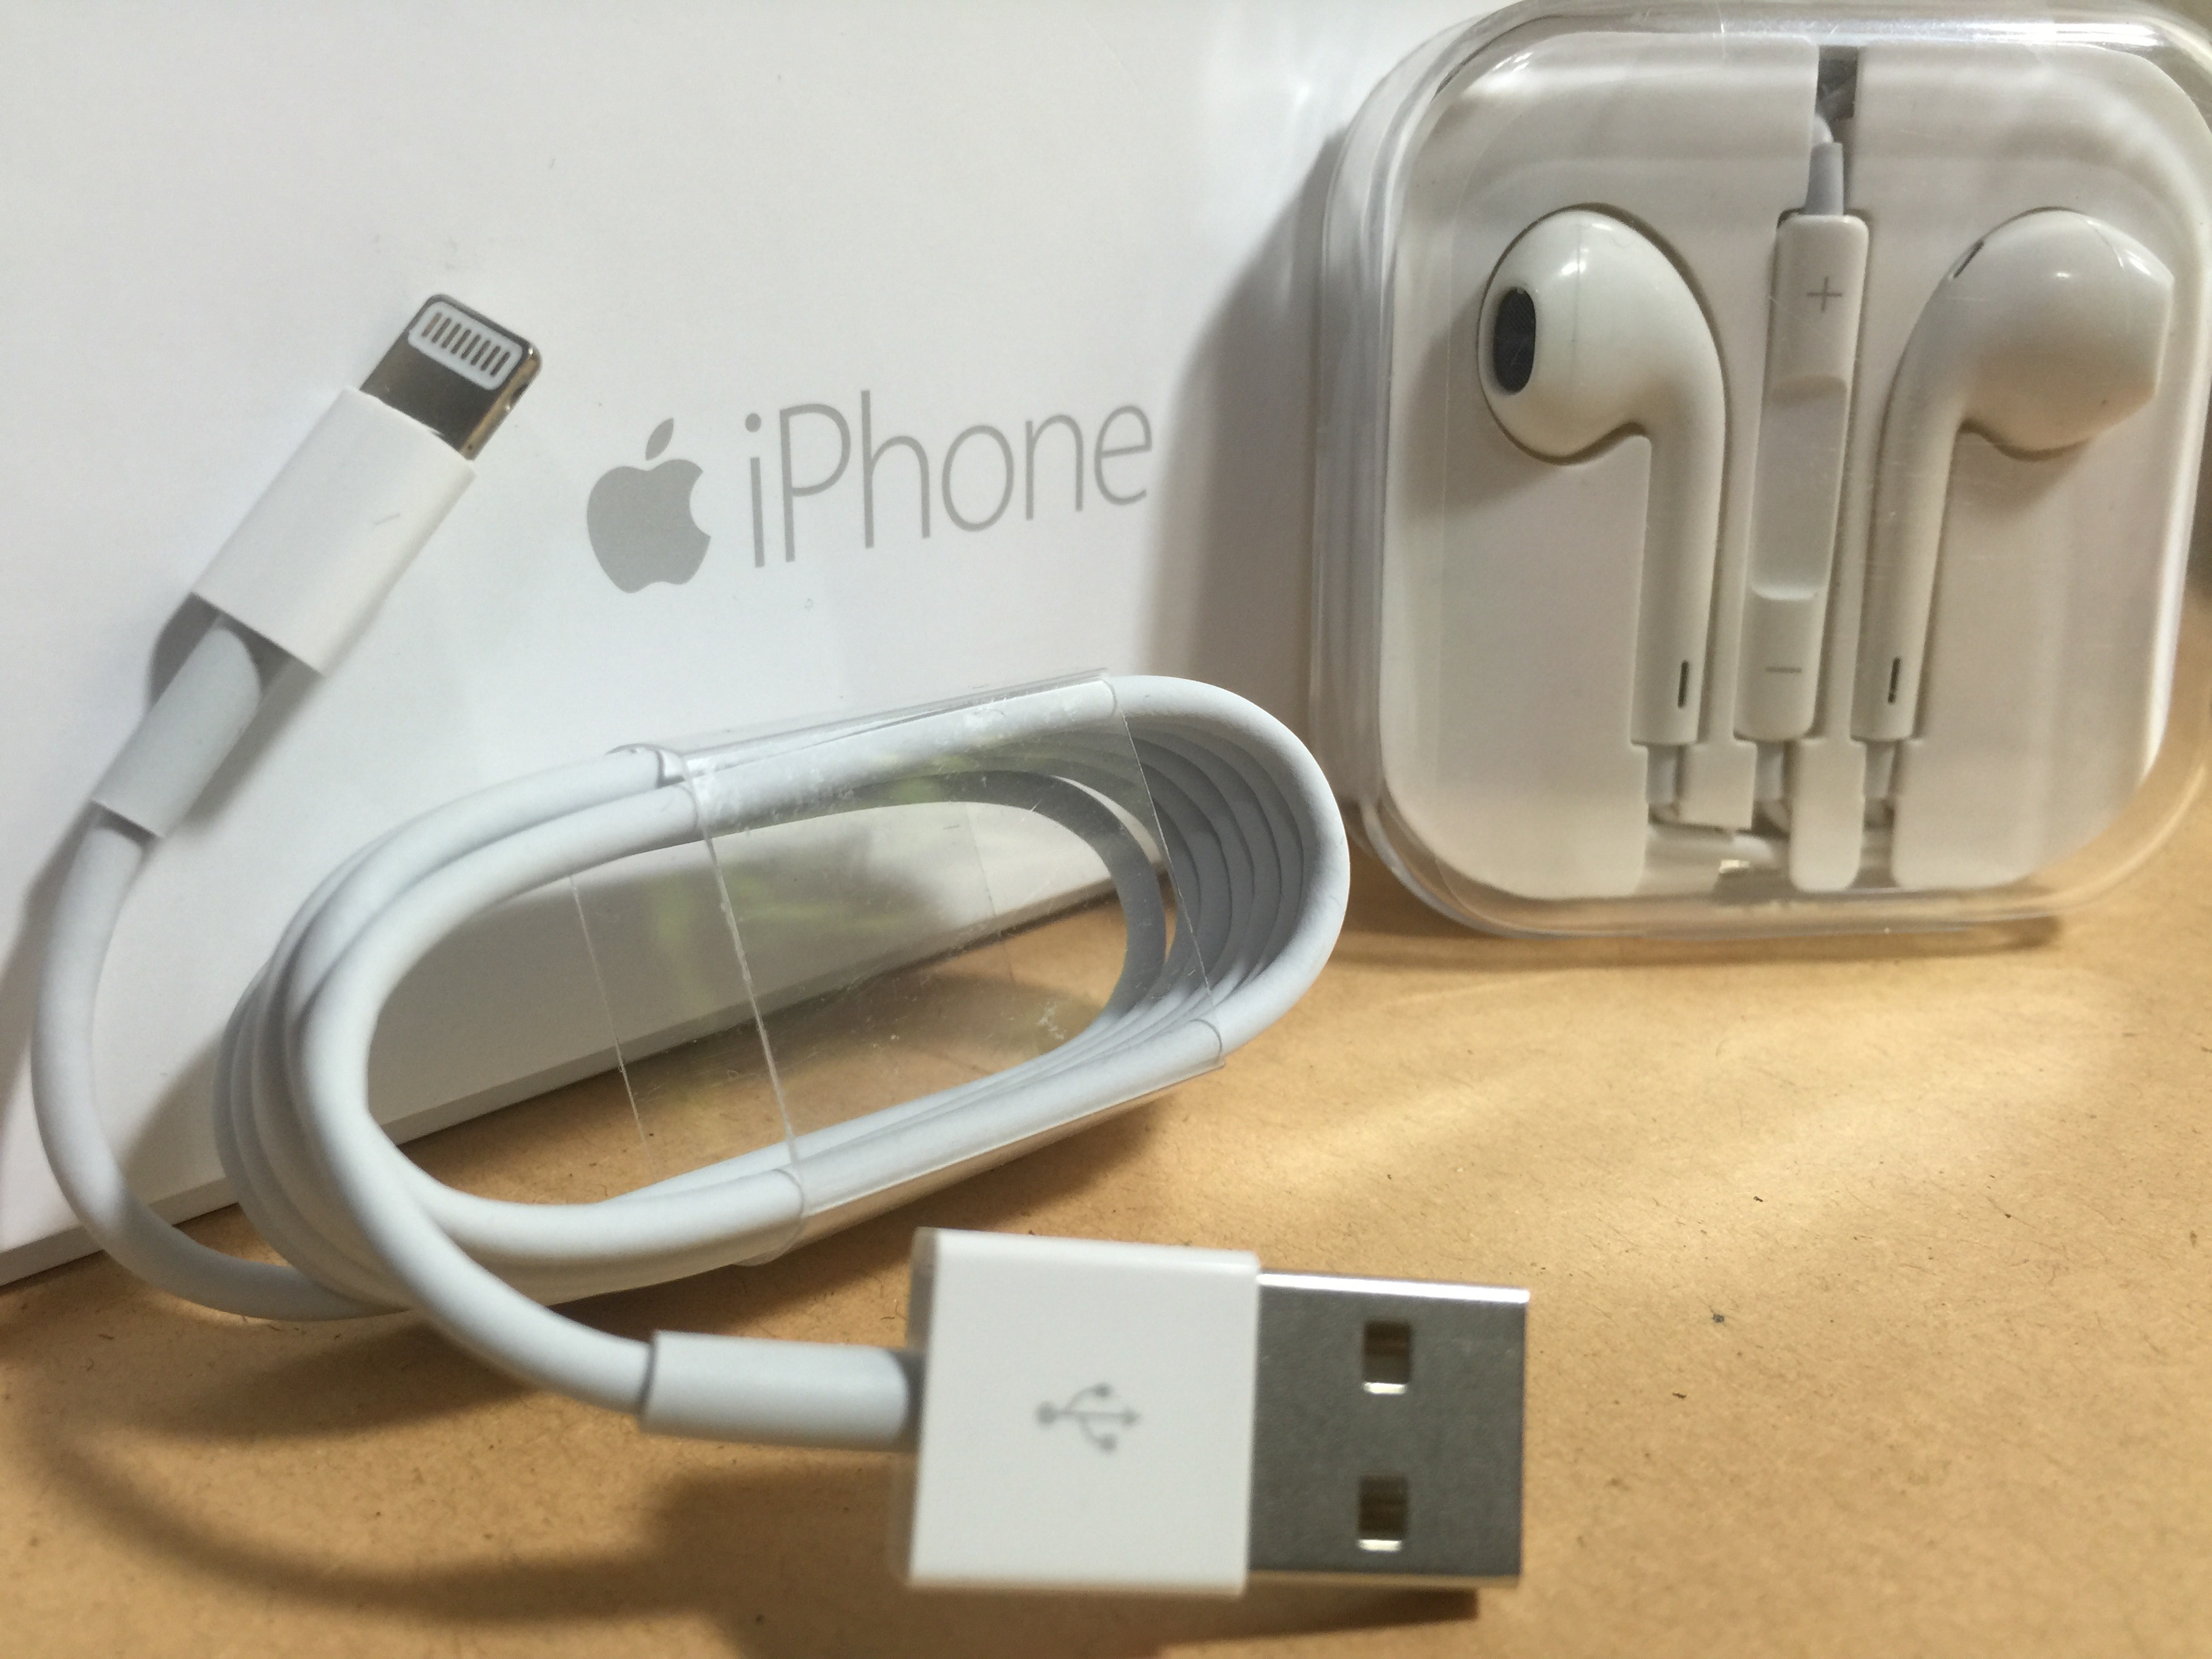
technology, gadget, product, electronics, multimedia, com, electronic device, portable media player, apple products, apple usb, apple earpods copyright parkas, nick gmail